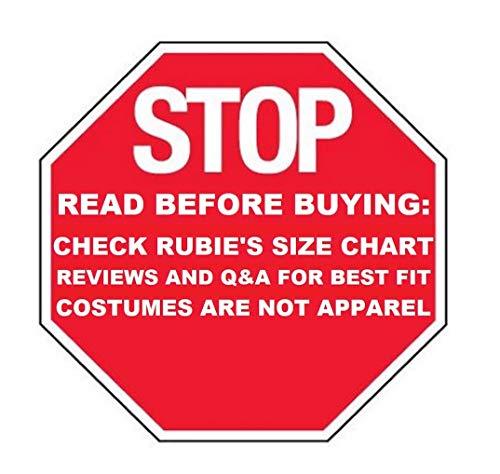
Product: Rubie's Costume Squirrel Girl Marvel Rising Secret Warriors Deluxe Child Costume
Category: Toys & Games | Dress Up & Pretend Play | Costumes
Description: Includes: Jumpsuit with fur accents, Boot Tops with shoe covers, Detachable Tail and Headband.
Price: $11.99 - $39.66